Sophia Magdalena of Denmark

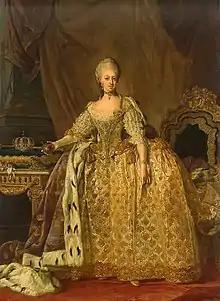
Official portrait

Sophia Magdalena of Denmark (3 July 1746 – 21 August 1813) was Queen of Sweden from 1771 to 1792 as the wife of King Gustav III.